2022 West Java earthquake

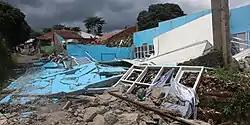
Collapsed homes in the aftermath

There were 335 confirmed deaths according to the BNPB, 165 of them had been successfully identified.